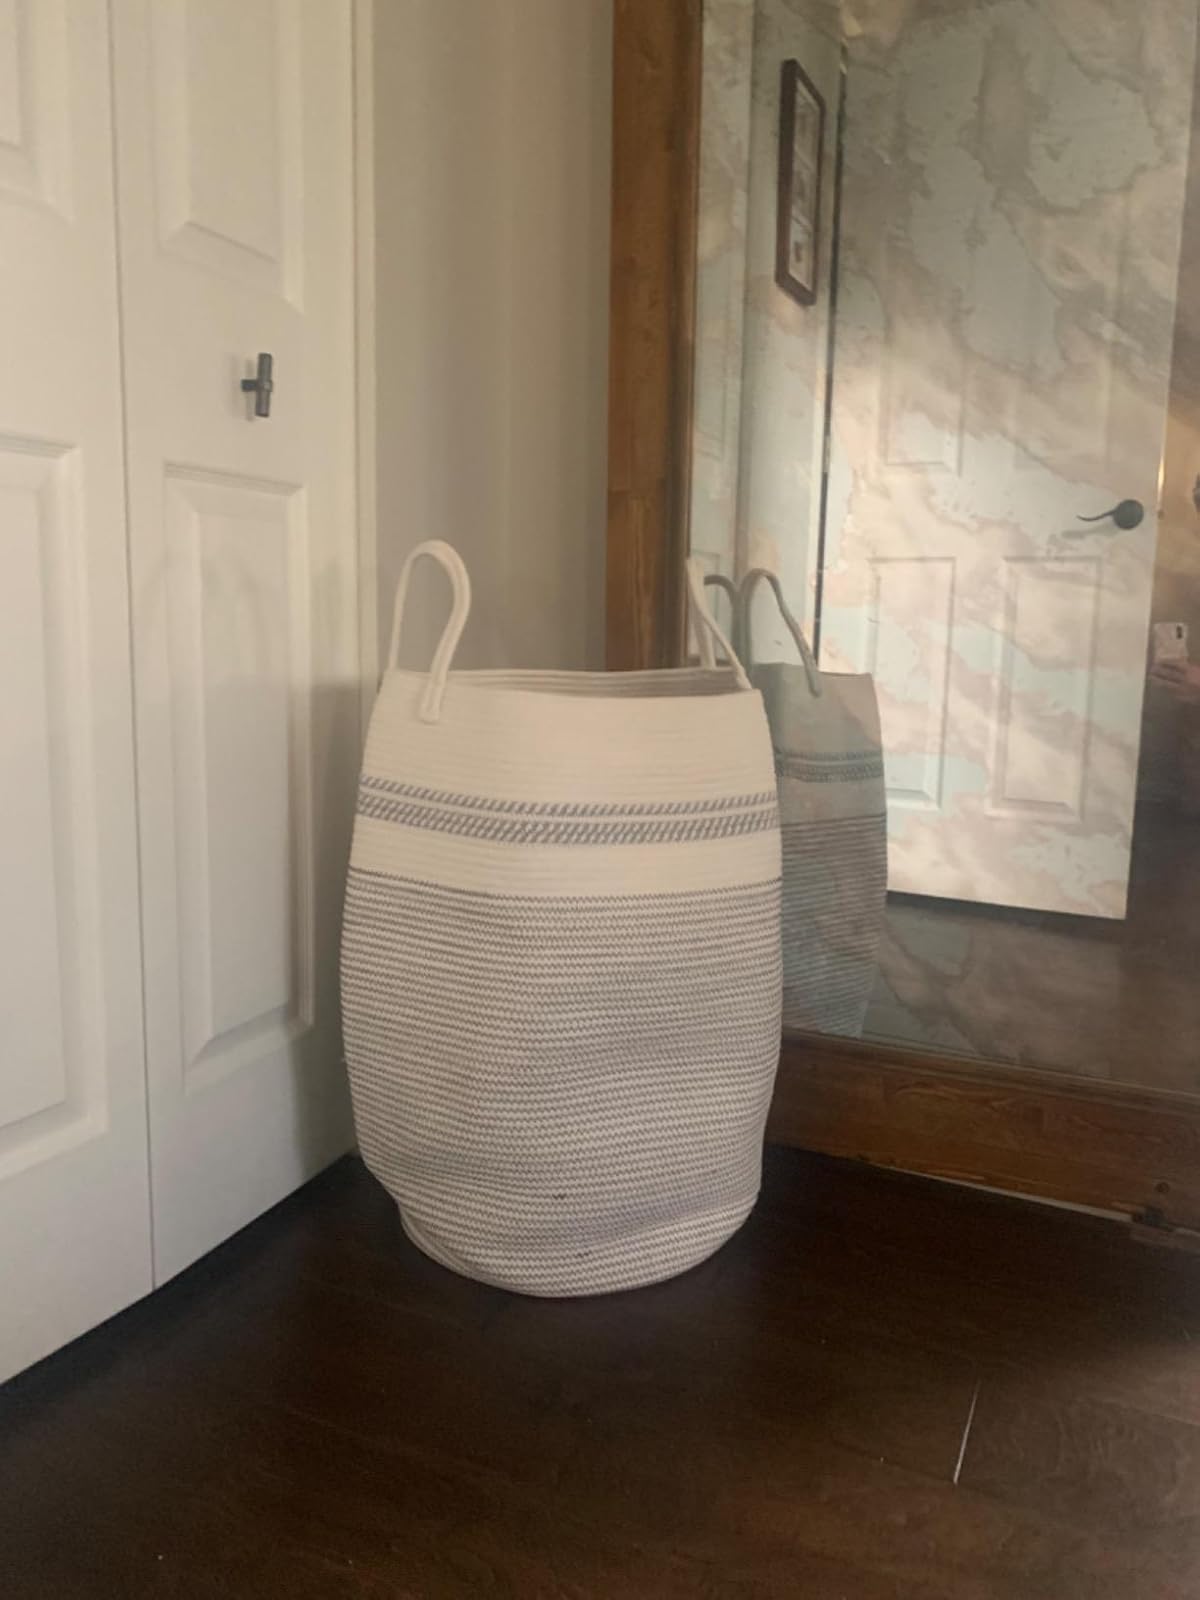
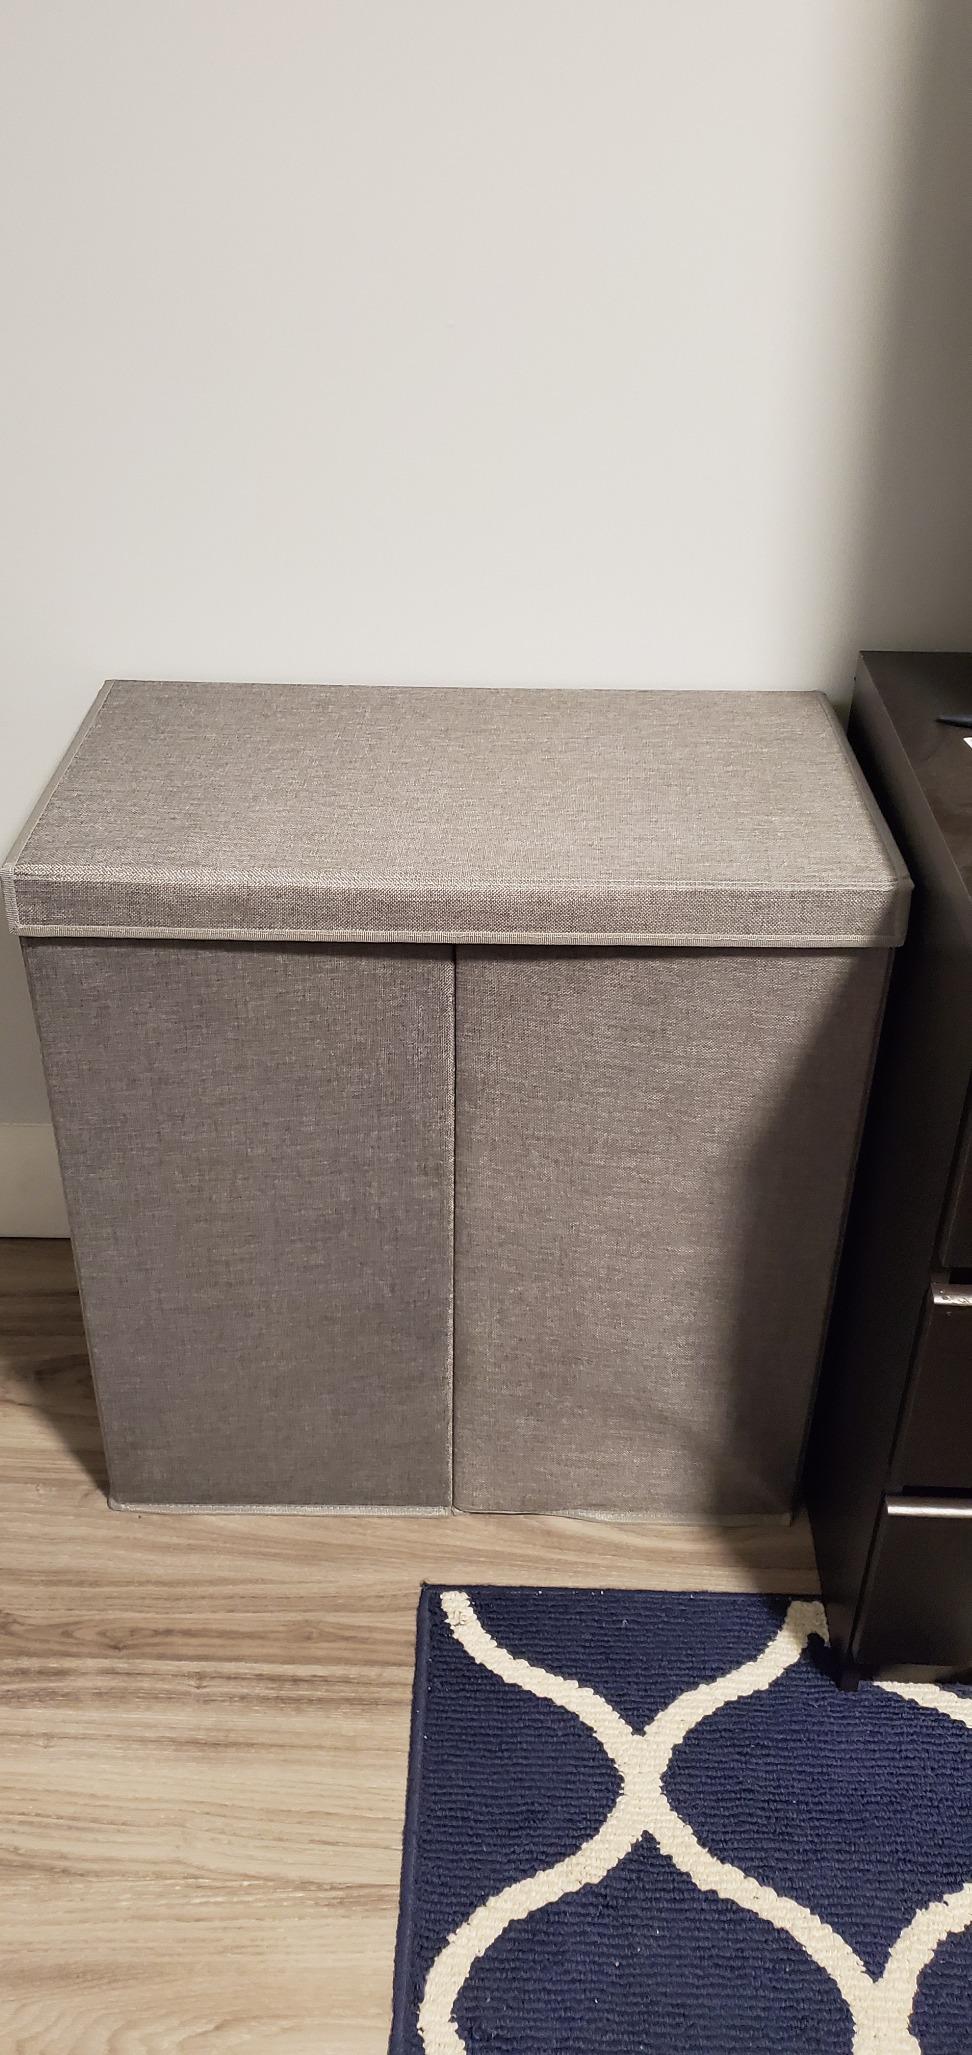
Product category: items_hamper
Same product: no